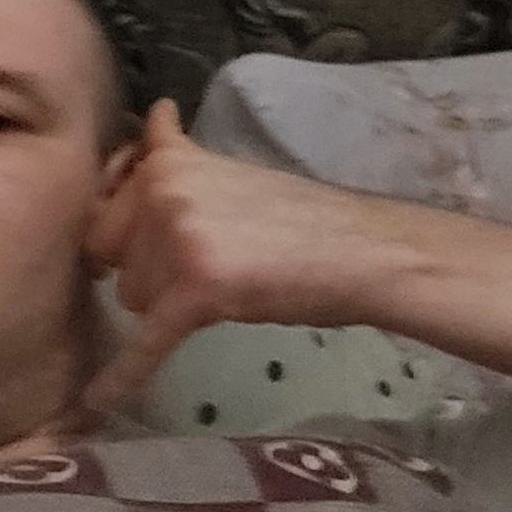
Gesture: call